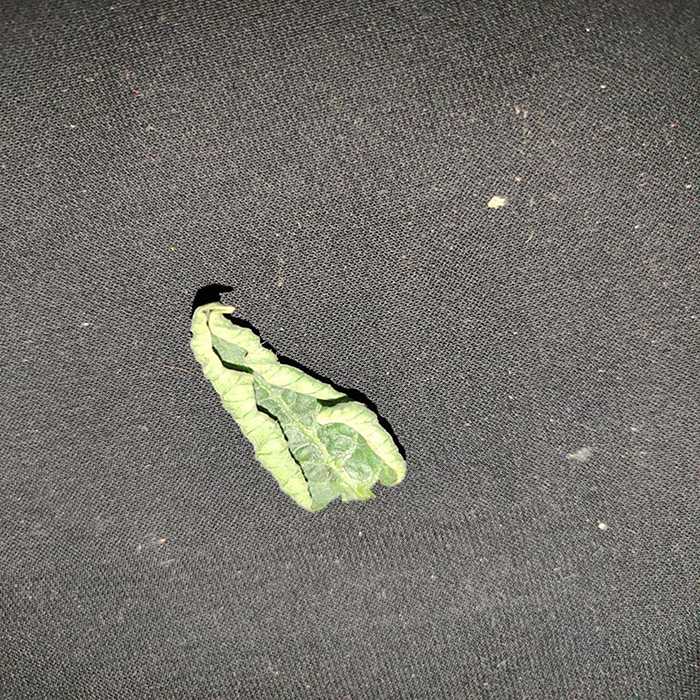
Plant: Tomato
Label: Tomato leaf curl virus